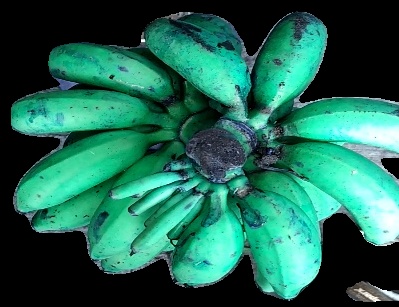
Variety: rasbale
Grade: grade3